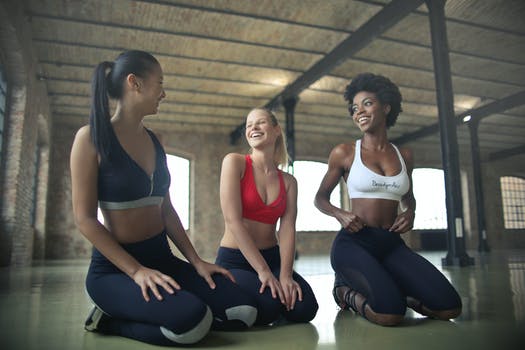
Label: No Watermark